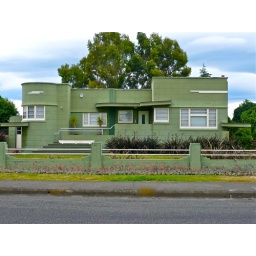
This is a cute house that I like, across the road from my Nanna's house in Hastings, NZ